Mufid Libohova

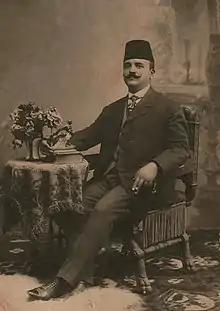
Libohova,

Mufid Bey Libohova (1876 in Libohovë – 1927 in Sarandë) was an Albanian economist, diplomat and politician and one of the delegates at the Assembly of Vlorë (28 November 1912) where the Albanian Declaration of Independence took place. He served as the first Minister of Interior of Albania, during the Provisional Government of Albania. He held different government positions on nine occasions between 1913–1927, holding the positions of Justice Minister, Minister of the Interior, Minister of Finances, and Minister of Culture.